MS Dhoni

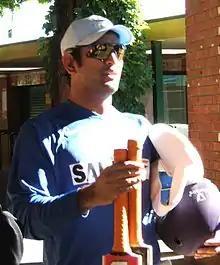
Dhoni in 2008

Dhoni was acquired by Chennai Super Kings (CSK) for US$1.5 million during the auction for the inaugural season of the Indian Premier League (IPL). He was the most expensive signing in the auction. Dhoni scored 414 runs to lead CSK to the finals in the first season of IPL. Under his captaincy, CSK won the 2010 edition and qualified for Champions League Twenty20. Chennai won the 2010 Champions league. Dhoni scored 392 runs and led CSK to its second consecutive IPL title in 2011. Dhoni led CSK to its second Champions League Twenty20 title in 2014. Dhoni scored 2987 runs from 129 matches in the IPL across the first eight seasons for the Super Kings.